Manthrika Kuthira

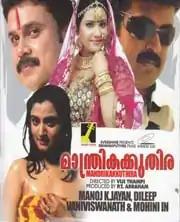
Film VCD cover

Manthrika Kuthira is a 1996 Malayalam slasher crime thriller film directed by Viji Thampi, starring Manoj K. Jayan, Vani Viswanath and Mohini in the lead roles.The film ran more than 30 days in theatres.